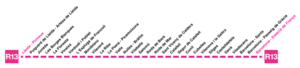
La ligne R13 est un service ferroviaire régional reliant la gare de Barcelone-França à Lérida Pyrénées par Valls de Rodalies de Catalogne, de la Généralité de Catalogne, et exploité par Renfe Operadora. Auparavant, cette ligne s'appelait Ca4a comme la ligne R14, elles coïncidaient à la fois dans la provenance et la destination, mais l'une passait par Valls et l'autre par Tarragone et Reus. Le service R13 circule sur la ligne Barcelone - Vilanova - Valls et sur la ligne Tarragone - Reus - Lérida.